H. T. Webster

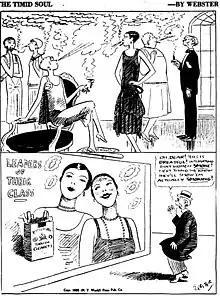
Webster's "The Timid Soul" from November 29, 1926

The titles of Webster's cartoons reflected the different situations, as in "Our Boyhood Ambitions" and "Bridge". In 1924, he moved to the "New York World" and soon after added "The Timid Soul" featuring Caspar Milquetoast, a wimpy character whose name is derived from milk toast. Webster described Caspar Milquetoast as "the man who speaks softly and gets hit with a big stick". The modern dictionary definition of "milquetoast" (meaning a very shy or retiring person) comes from Webster's cartoons.